Athabasca-Redwater

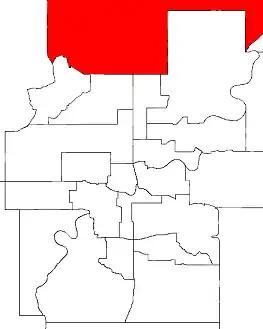
2004 boundaries

Athabasca-Redwater was a provincial electoral district in Alberta, Canada, mandated to return a single member to the Legislative Assembly of Alberta using the first-past-the-post method of voting from 2004 to 2012.